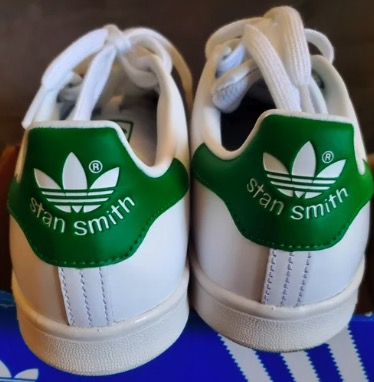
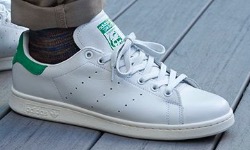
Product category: misc
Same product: yes